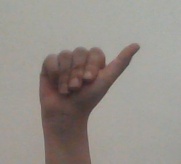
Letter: dhad